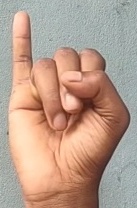
ASL sign: I